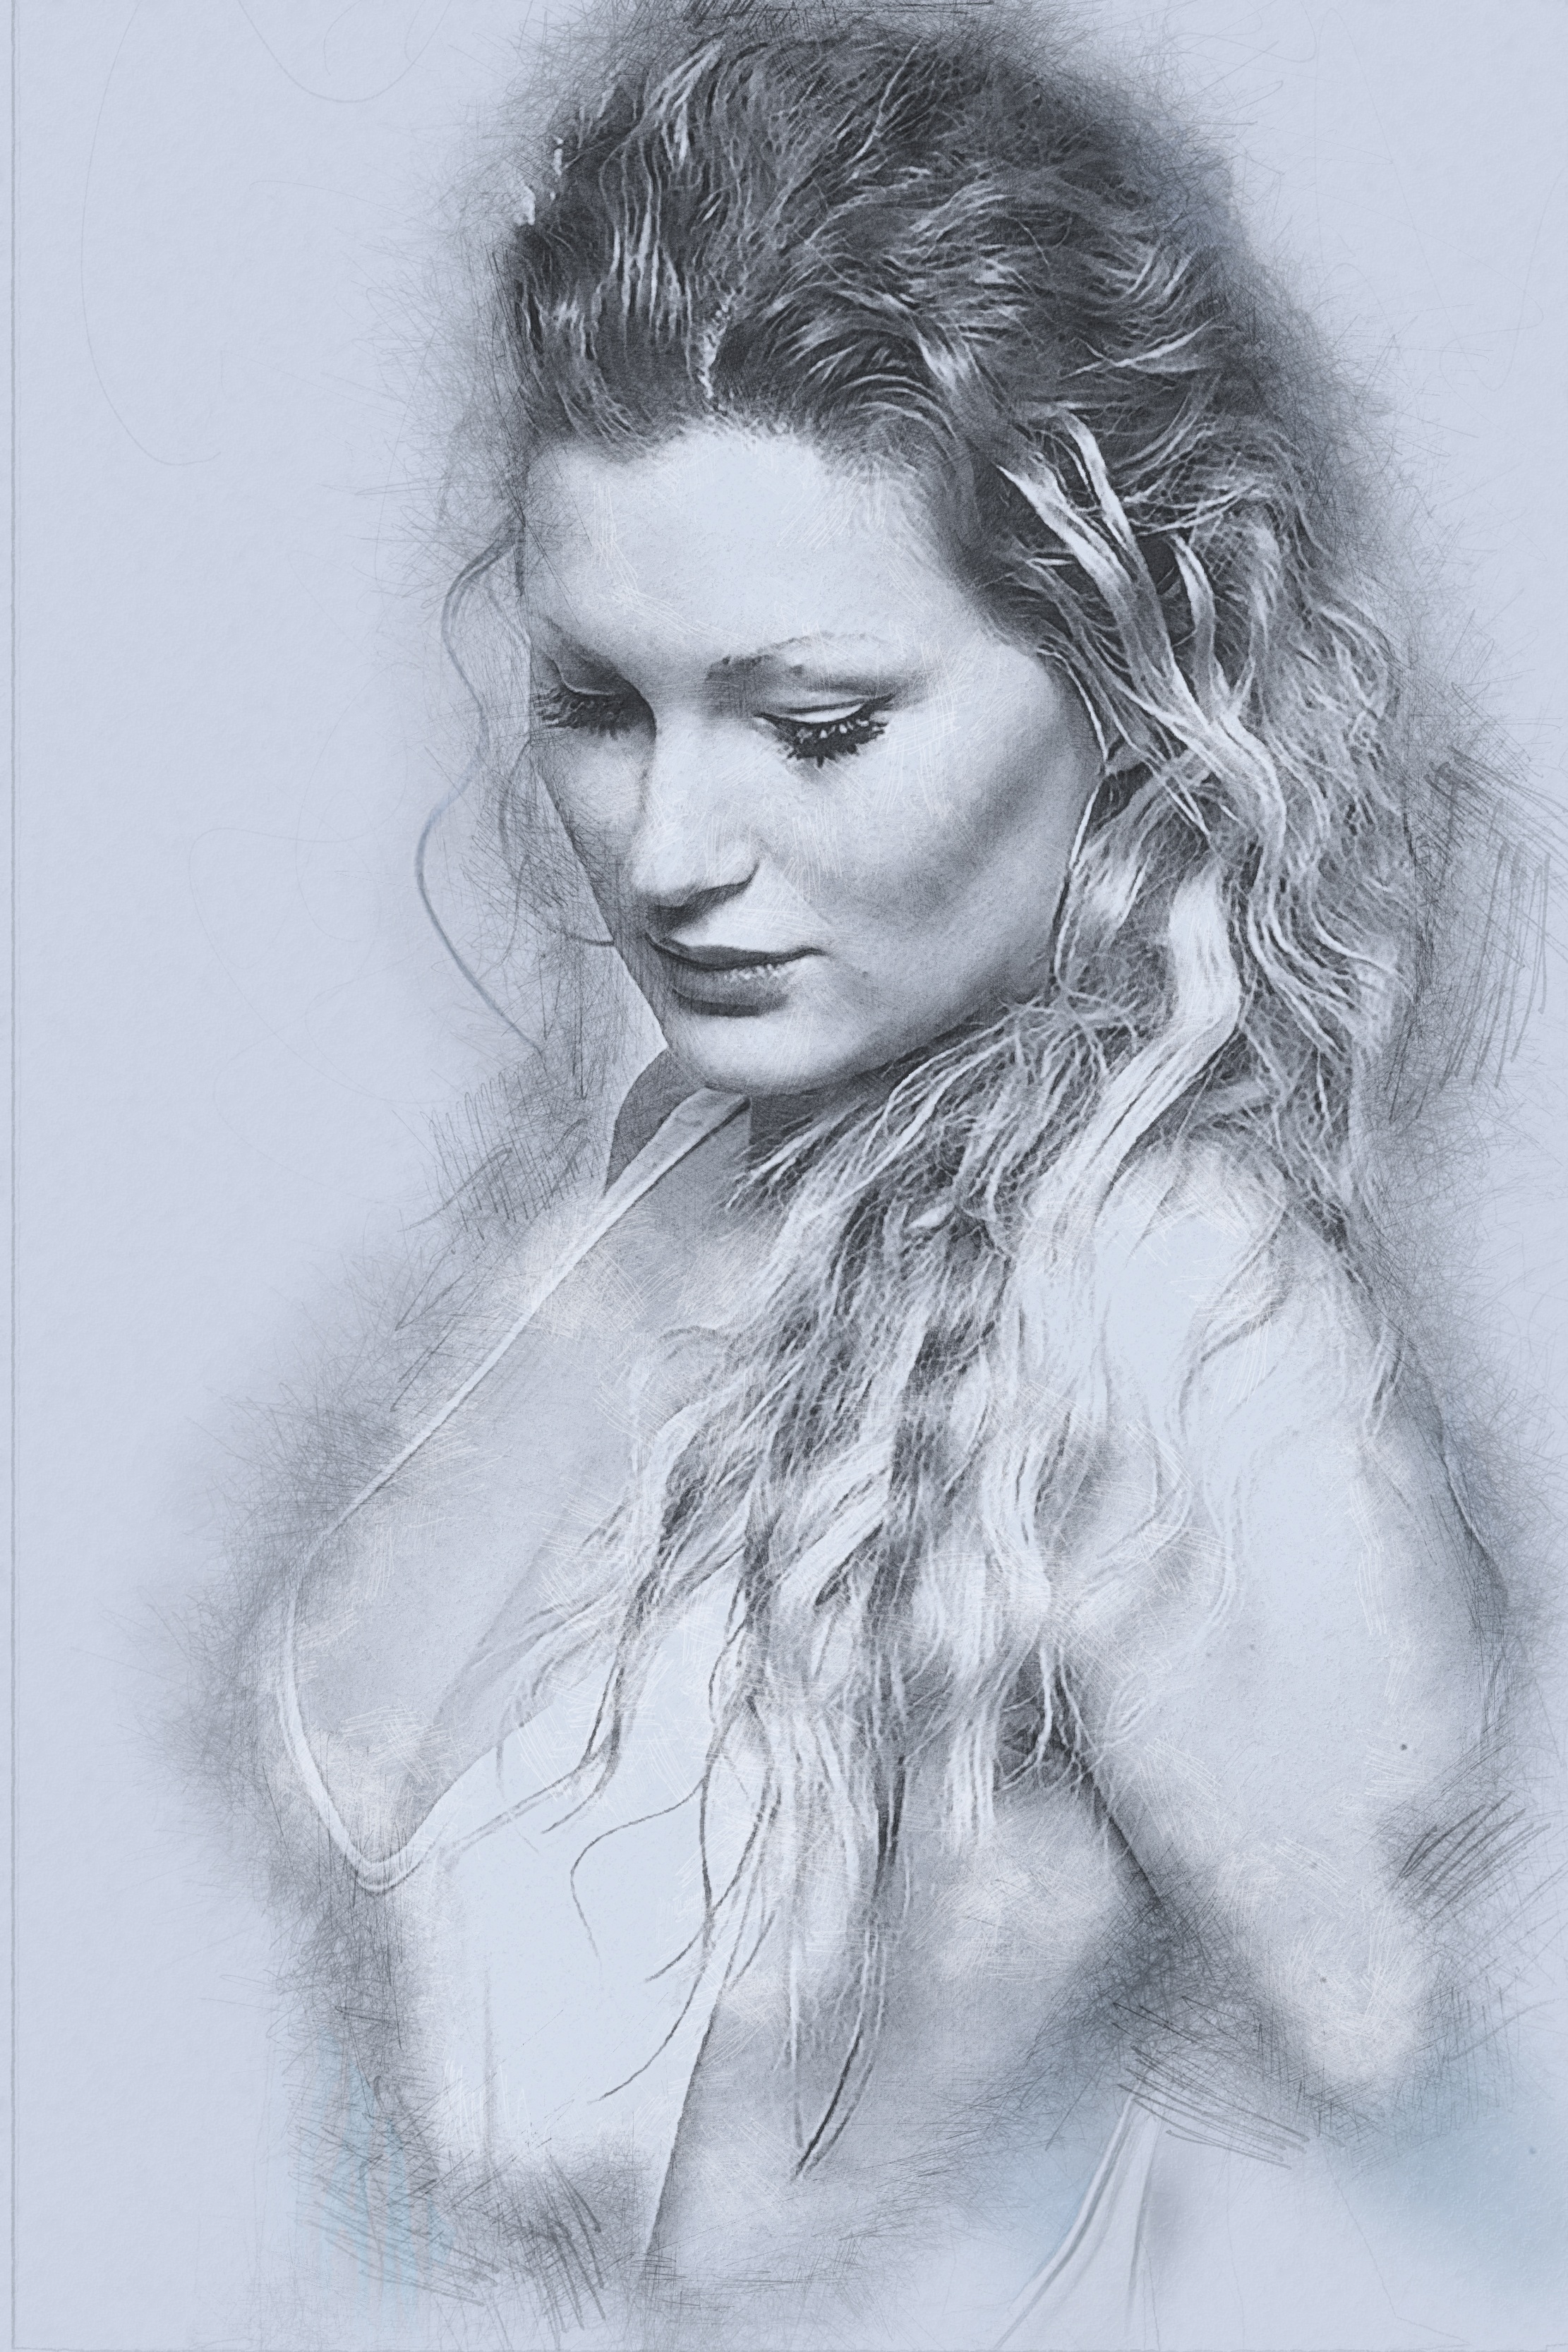
person, black and white, girl, woman, female, portrait, model, human, monochrome, caucasian, face, sketch, drawing, illustration, beautiful, sexy, digital art, attractive, adult, digital processing, monochrome photography, art model, figure drawing, digital sketch